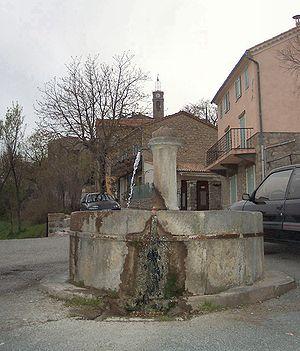
Saint-Julien-du-Verdon est une commune française, située dans le département des Alpes-de-Haute-Provence en région Provence-Alpes-Côte d'Azur.